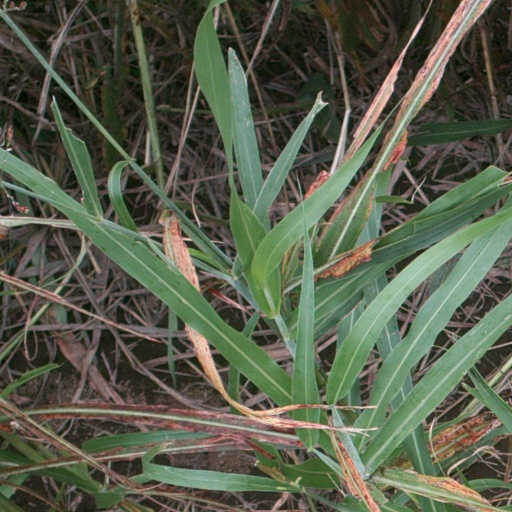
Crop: sorghum